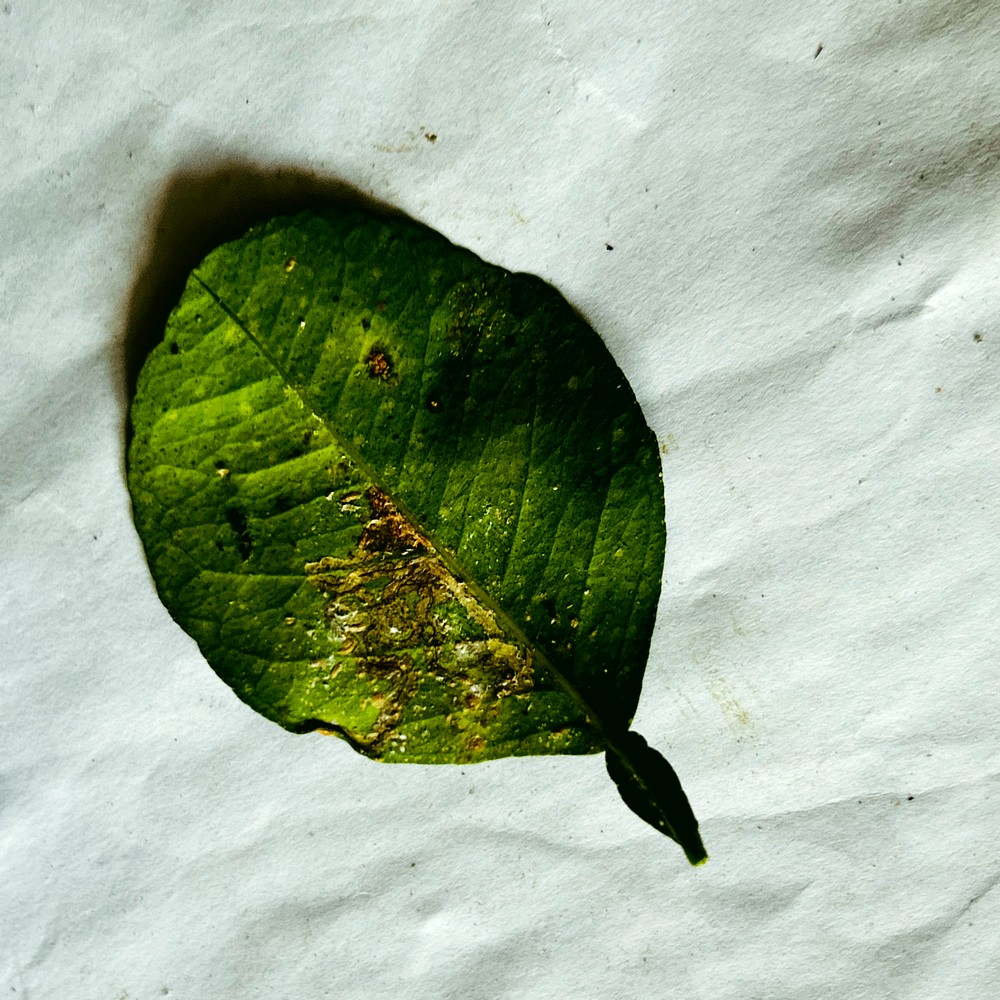
Label: Bacterial Blight